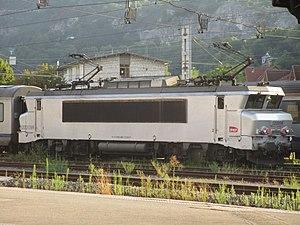
La locomotive BB 22209R (en activité depuis juin 1977) au quai B de la gare de Chambéry-Challes-les-Eaux (Savoie, France) le 22 juillet 2017.